Champ de Mai

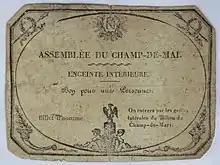
An entry ticket for the Champ de Mai ceremony

Since his defeat by the Sixth Coalition in May 1814 the former French Emperor Napoleon had been exiled to the island of Elba off the coast of Tuscany. His Empress Marie Louise and their son Napoleon (the former King of Rome) had been taken to Austria, where Marie Louise had a lover. The Bourbon line were restored as kings of France. The Bourbons refused to pay Napoleon's stipend, which left him unable to maintain his position in Elba, and, knowing the unpopularity of King Louis XVIII, Napoleon left Elba on 1 March 1815 to regain his position in France. Landing with a small force he marched northwards, rallying French troops to his cause and entering Paris on 20 March.